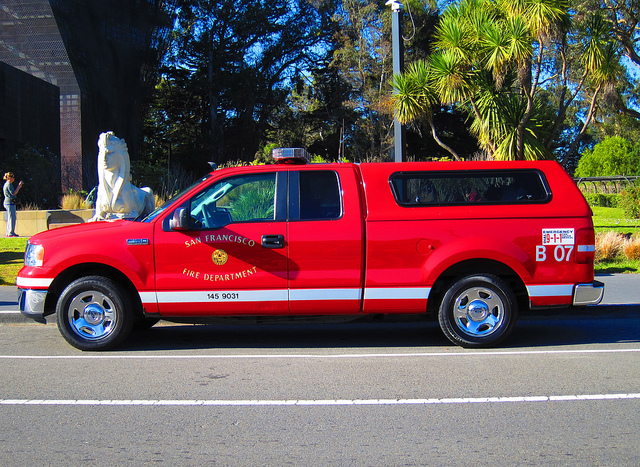
A red truck with a camper on the back by a big forest.

A red fire truck parked on the side of a road.

There is a fire patrol truck parked on the street.

a red emergency truck parked on a city street

There is a red san francisco fire truck parked